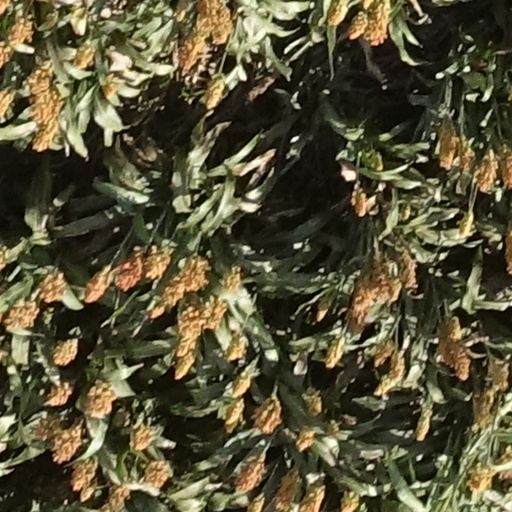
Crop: sorghum